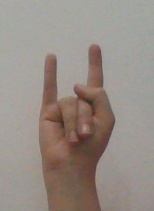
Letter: la